2012 Seattle Seahawks season

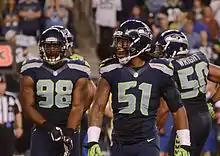
Greg Scruggs and Bruce Irvin during the Green Bay game

The game had a controversial ending when Seattle quarterback Russell Wilson threw a Hail Mary pass to the endzone on the final play that appeared to have been intercepted by Green Bay. However, while one official signaled the interception, the other official signaled a touchdown for Seattle by receiver Golden Tate, based on the rule that a catch with simultaneous possession is ruled a completion for the offense. The play was reviewed and the officials awarded the touchdown to Seattle. The call by the officials, who were replacements for the customary and more experienced officials, was met with outrage by other NFL players and fans around the country who believed Green Bay should have been awarded the interception and thus the game. Many also claimed the officials had missed an offensive pass interference call committed by Tate on Packers cornerback Sam Shields that also would have won the game for Green Bay. The NFL released an official statement the next day that, while acknowledging that pass interference should have been called on Tate, supported the decision to uphold the play as simultaneous possession.